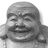
Emotion: happy